Answer in natural language. Consider the 3D positions of the objects in the scene and not just the 2D positions in the image. Is the centerpoint of  Doorway (marked A) at a higher height than modern wooden desk with open shelves (marked B)? Choose between the following options: no or yes
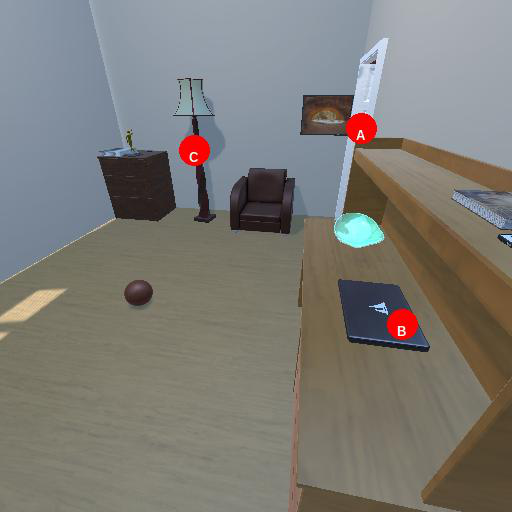
<answer>no</answer>